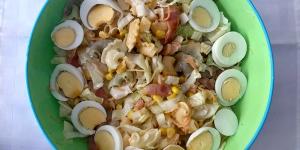
ensalada de pasta con salsa cesar